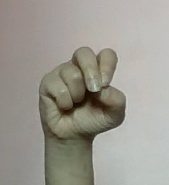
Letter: gaaf